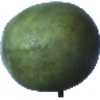
Label: images